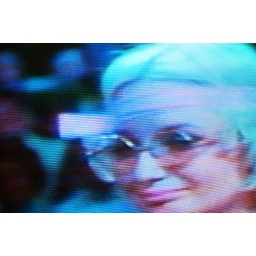
caught on a television screen but she was also in the studio behind the monitor